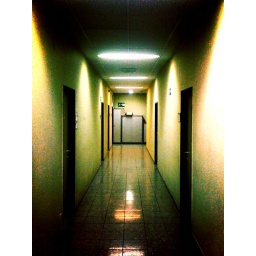
Hallway in an office building